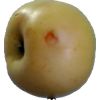
Label: Apple 6